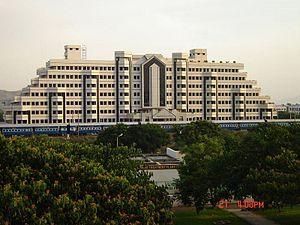
Le VIT est un établissement universitaire fondé en 1984 et basé dans la ville de Vellore, dans l'état du Tamil Nadu en Inde.